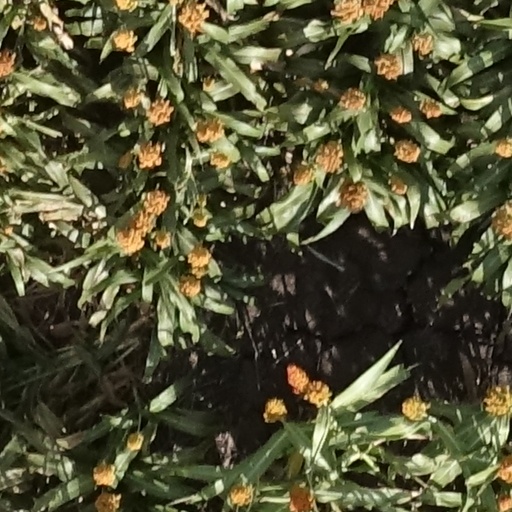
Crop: sorghum